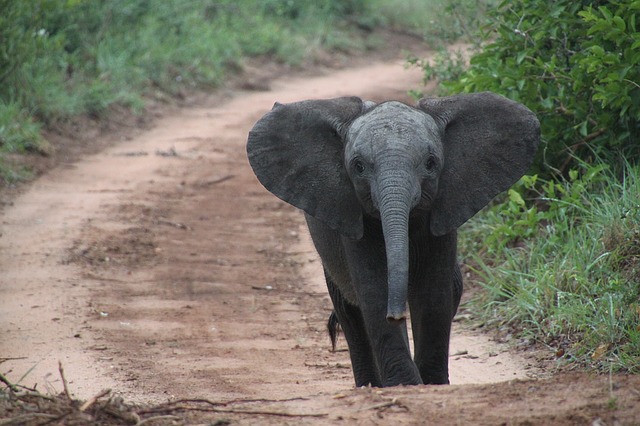
Label: elephant